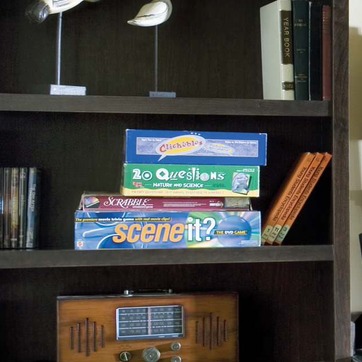
Material: paper